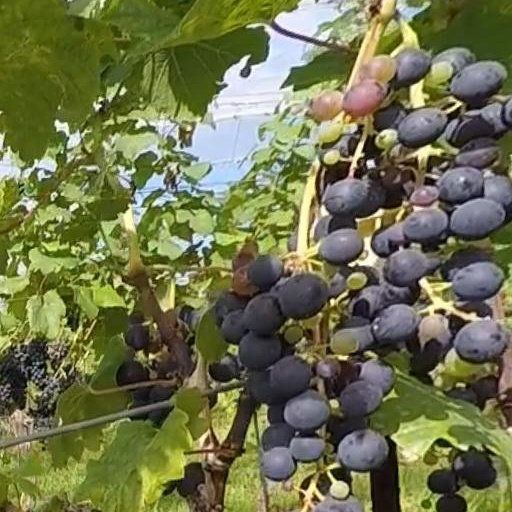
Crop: grape